Marco Melandri

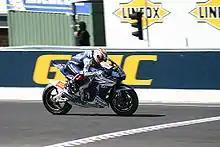
Melandri at the 2007 Australian Grand Prix

In 2007, Melandri and Elias remained in the Honda Gresini team, now sponsored by Hannspree. Honda's 800cc machine was not competitive. Melandri finished on the podium at Mazda Raceway Laguna Seca and Le Mans – at this point he and works rider Dani Pedrosa were the only Honda riders with multiple podiums. He ultimately finished fifth overall, second only to Pedrosa among the Honda riders.